Vennela 1½

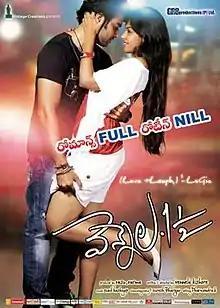
Theatrical Release Poster

Vennela is a 2012 Telugu-language romantic drama film directed by Vennela Kishore. It is a sequel to the 2005 film "Vennela" by Deva Katta. It stars Chaitanya Krishna, Monal Gajjar, Bramhanandam and Vennela Kishore in the lead. Sunil Kashyap provided the music. It was released on 21 September 2012.